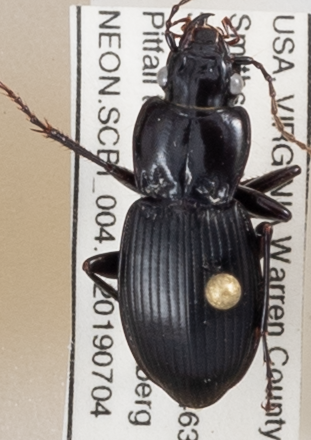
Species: Cyclotrachelus sigillatus
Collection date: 2019-07-04 04:00:00
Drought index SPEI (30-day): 0.17
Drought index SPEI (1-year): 2.09
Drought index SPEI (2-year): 2.09